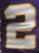
Number: 2